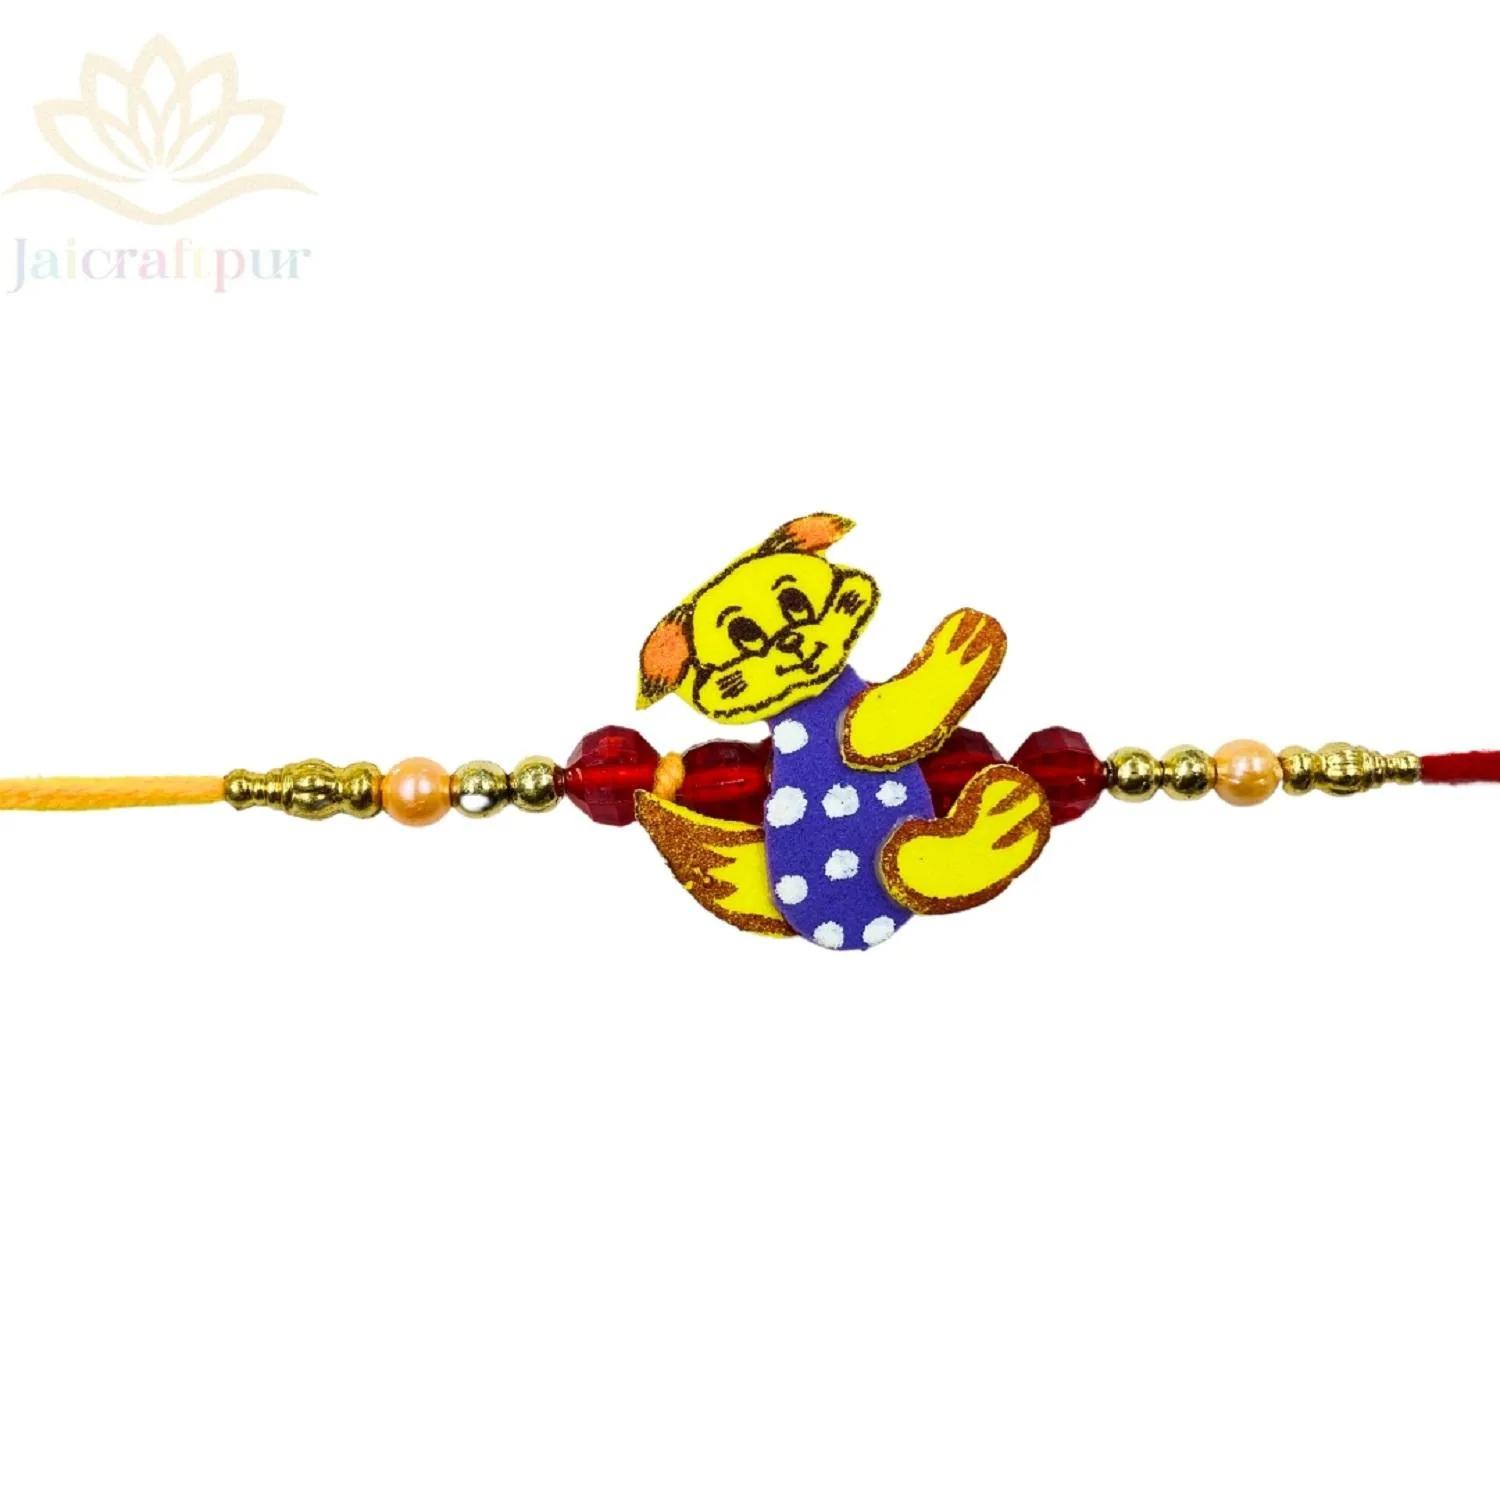
VIBRANCE Traditional Cartoon Rakhi for Raksha Bandhan.
Type: Rakhis
Brand: VIBRANCE
Price: Rs. 199
 Raksha Bhandan is a celebration of the bond between a brother and sister. We specialize in creating unique rakhi designs for every brother and sister. Our rakhi collection ranges from traditional to modern designs, all of which are handcrafted with love and care. We strive to make each Raksha Bhandan special for our customers by providing the perfect rakhi for their loved ones. With our wide range of designs and styles, you can find the perfect rakhi for your brother or sister. Shop with us today to make your Raksha Bhandan magical.The design of the delivered product or parts of it may vary slightly from what is shown in the image.
Features: Hand crafted pearl and crystal studded rakhi Multicolor Rakhi,Special Multi colour Designer Rakhi for Brother / Bhabhi / Kids,Includes roli chawal and free greeting card,Rakshabandhan Special Card,Comes with Roli Chawal & Best Wishes Greeting Card in best packaging